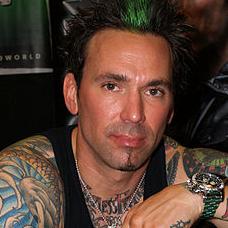
Age: 39